Cirsium japonicum var. japonicum

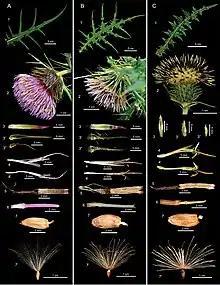
Comparison between "C. tatakaense" (left), "C. japonicum" var. "japonicum" (as "C. kawakamii", center), and "C. arisanense" (right).

"Cirsium japonicum" var. "japonicum" typically flowers between September and October, and bears fruit between October and November.